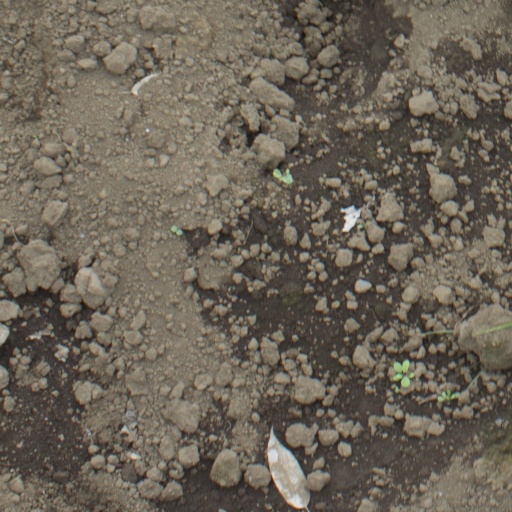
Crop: soybean